Black Books (Jung)

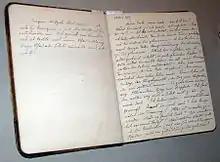
Jung's Black Book journal 2, opened to the beginning entry of 12 November 1913

The Black Books are a collection of seven private journals recorded by Carl Gustav Jung principally between 1913 and 1932. They have been referred to as the "Black Books" due to the colour of the final five journal covers (the first two journals actually have a brown cover).